Breton dance

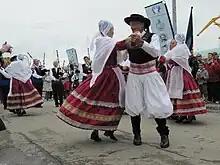
Breton dancers

Breton dance is a group of traditional dance forms originating in Brittany, the Celtic region of France. The dance has experienced a reappropriation in the late 1950s, with the development of the Celtic Circles (cultural groups) and Fest Noz (night festival).